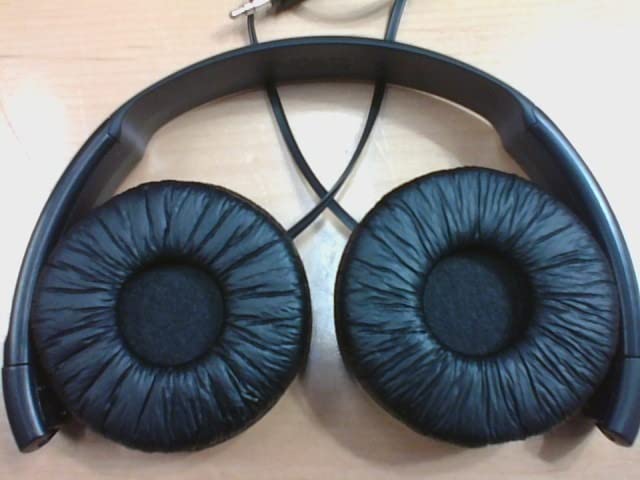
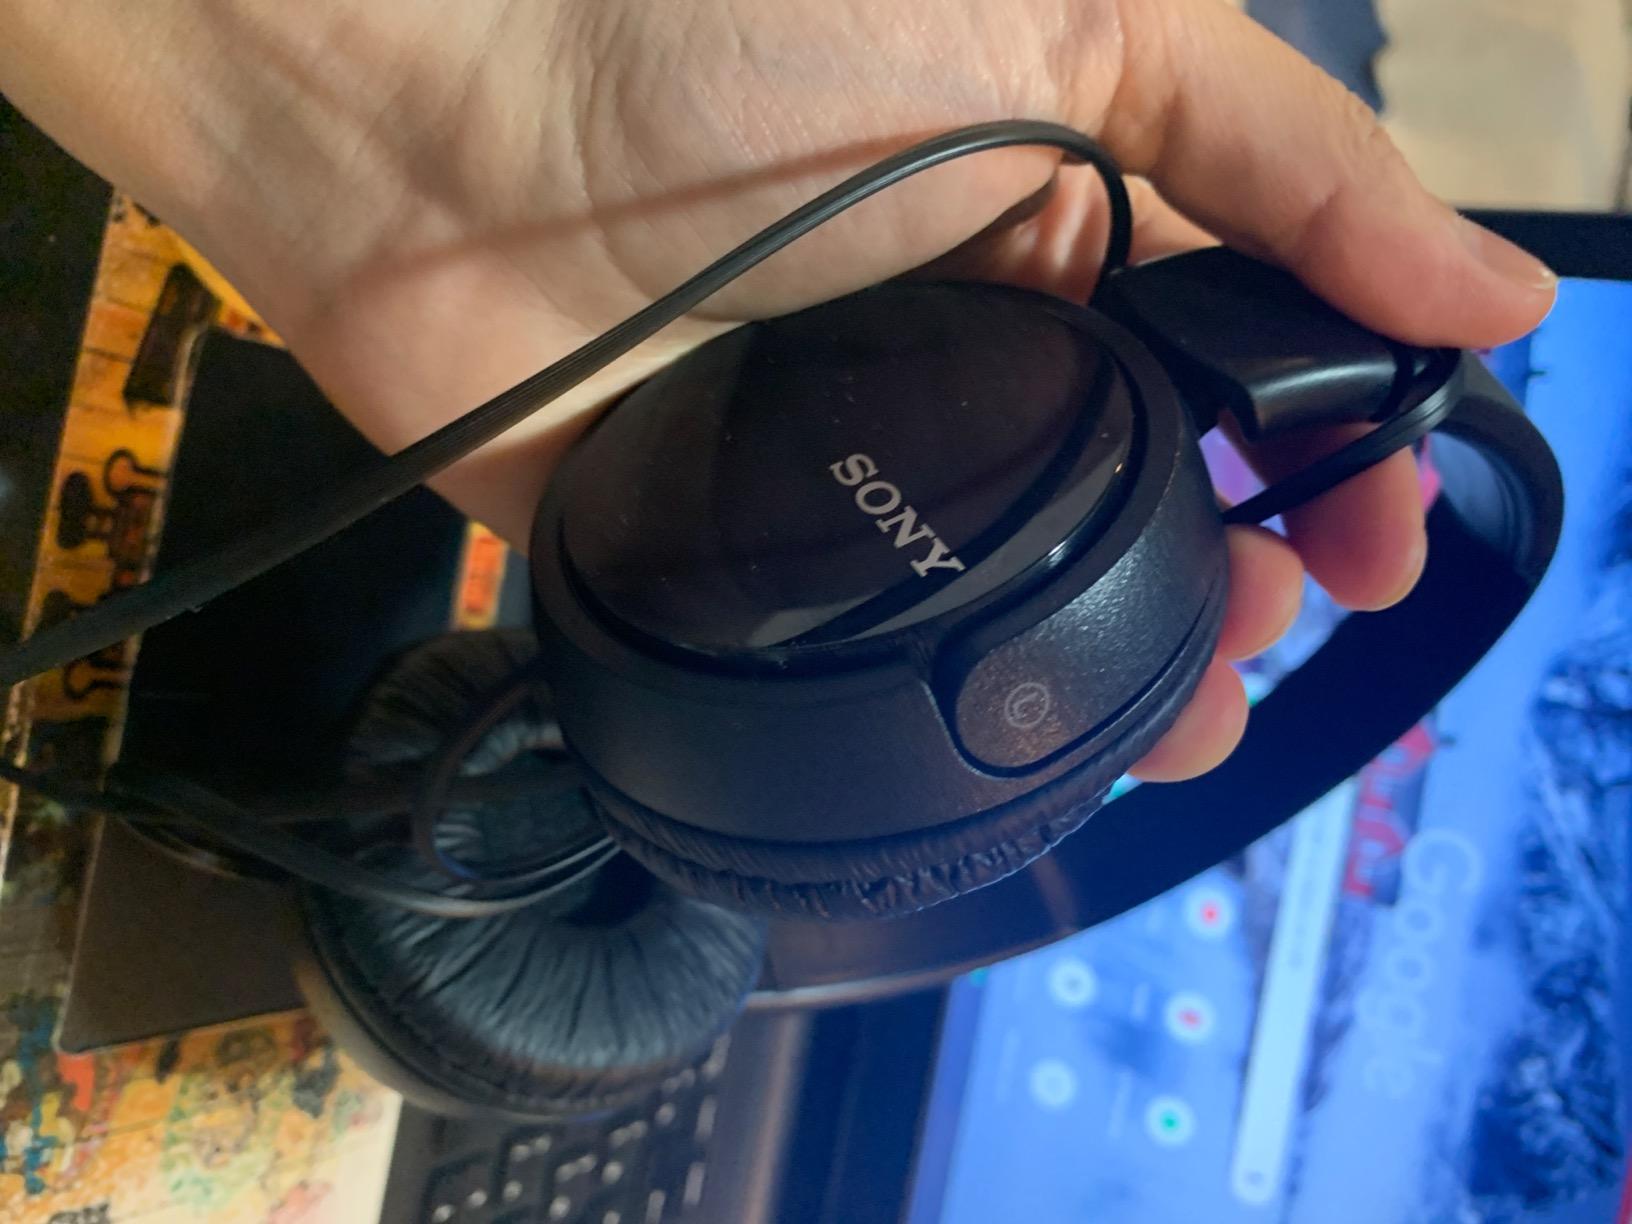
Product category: headphones
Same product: yes